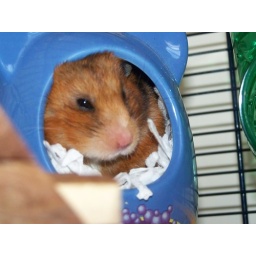
She has since moved out of the bath house and taken up residence in her loft again